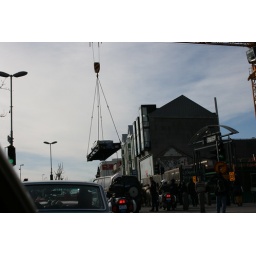
The flying Cadillac over the house of blues